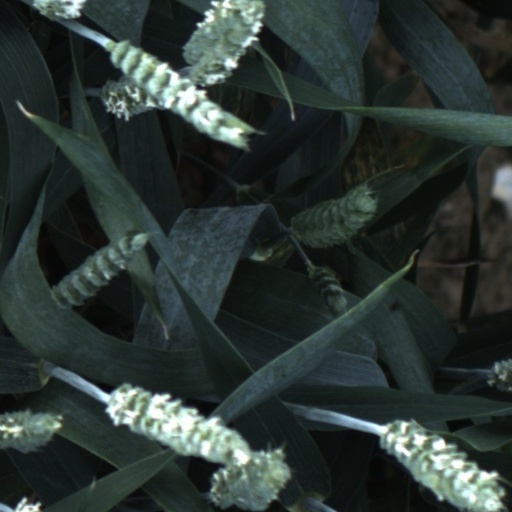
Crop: wheat